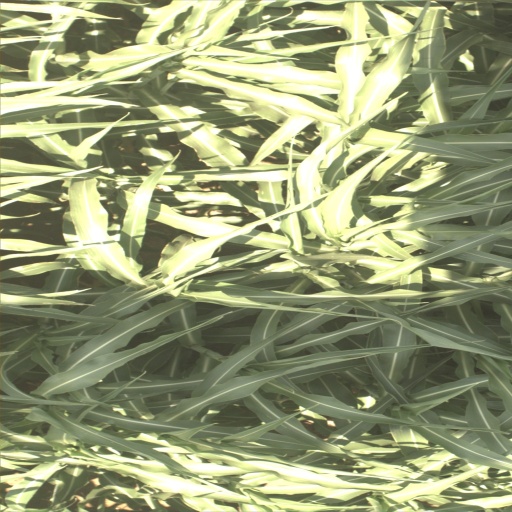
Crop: sorghum